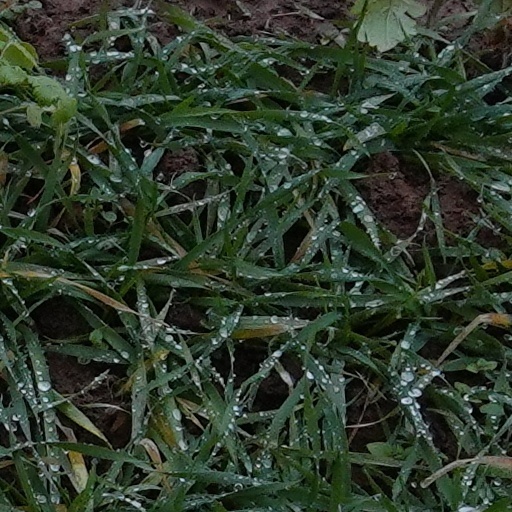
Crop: wheat